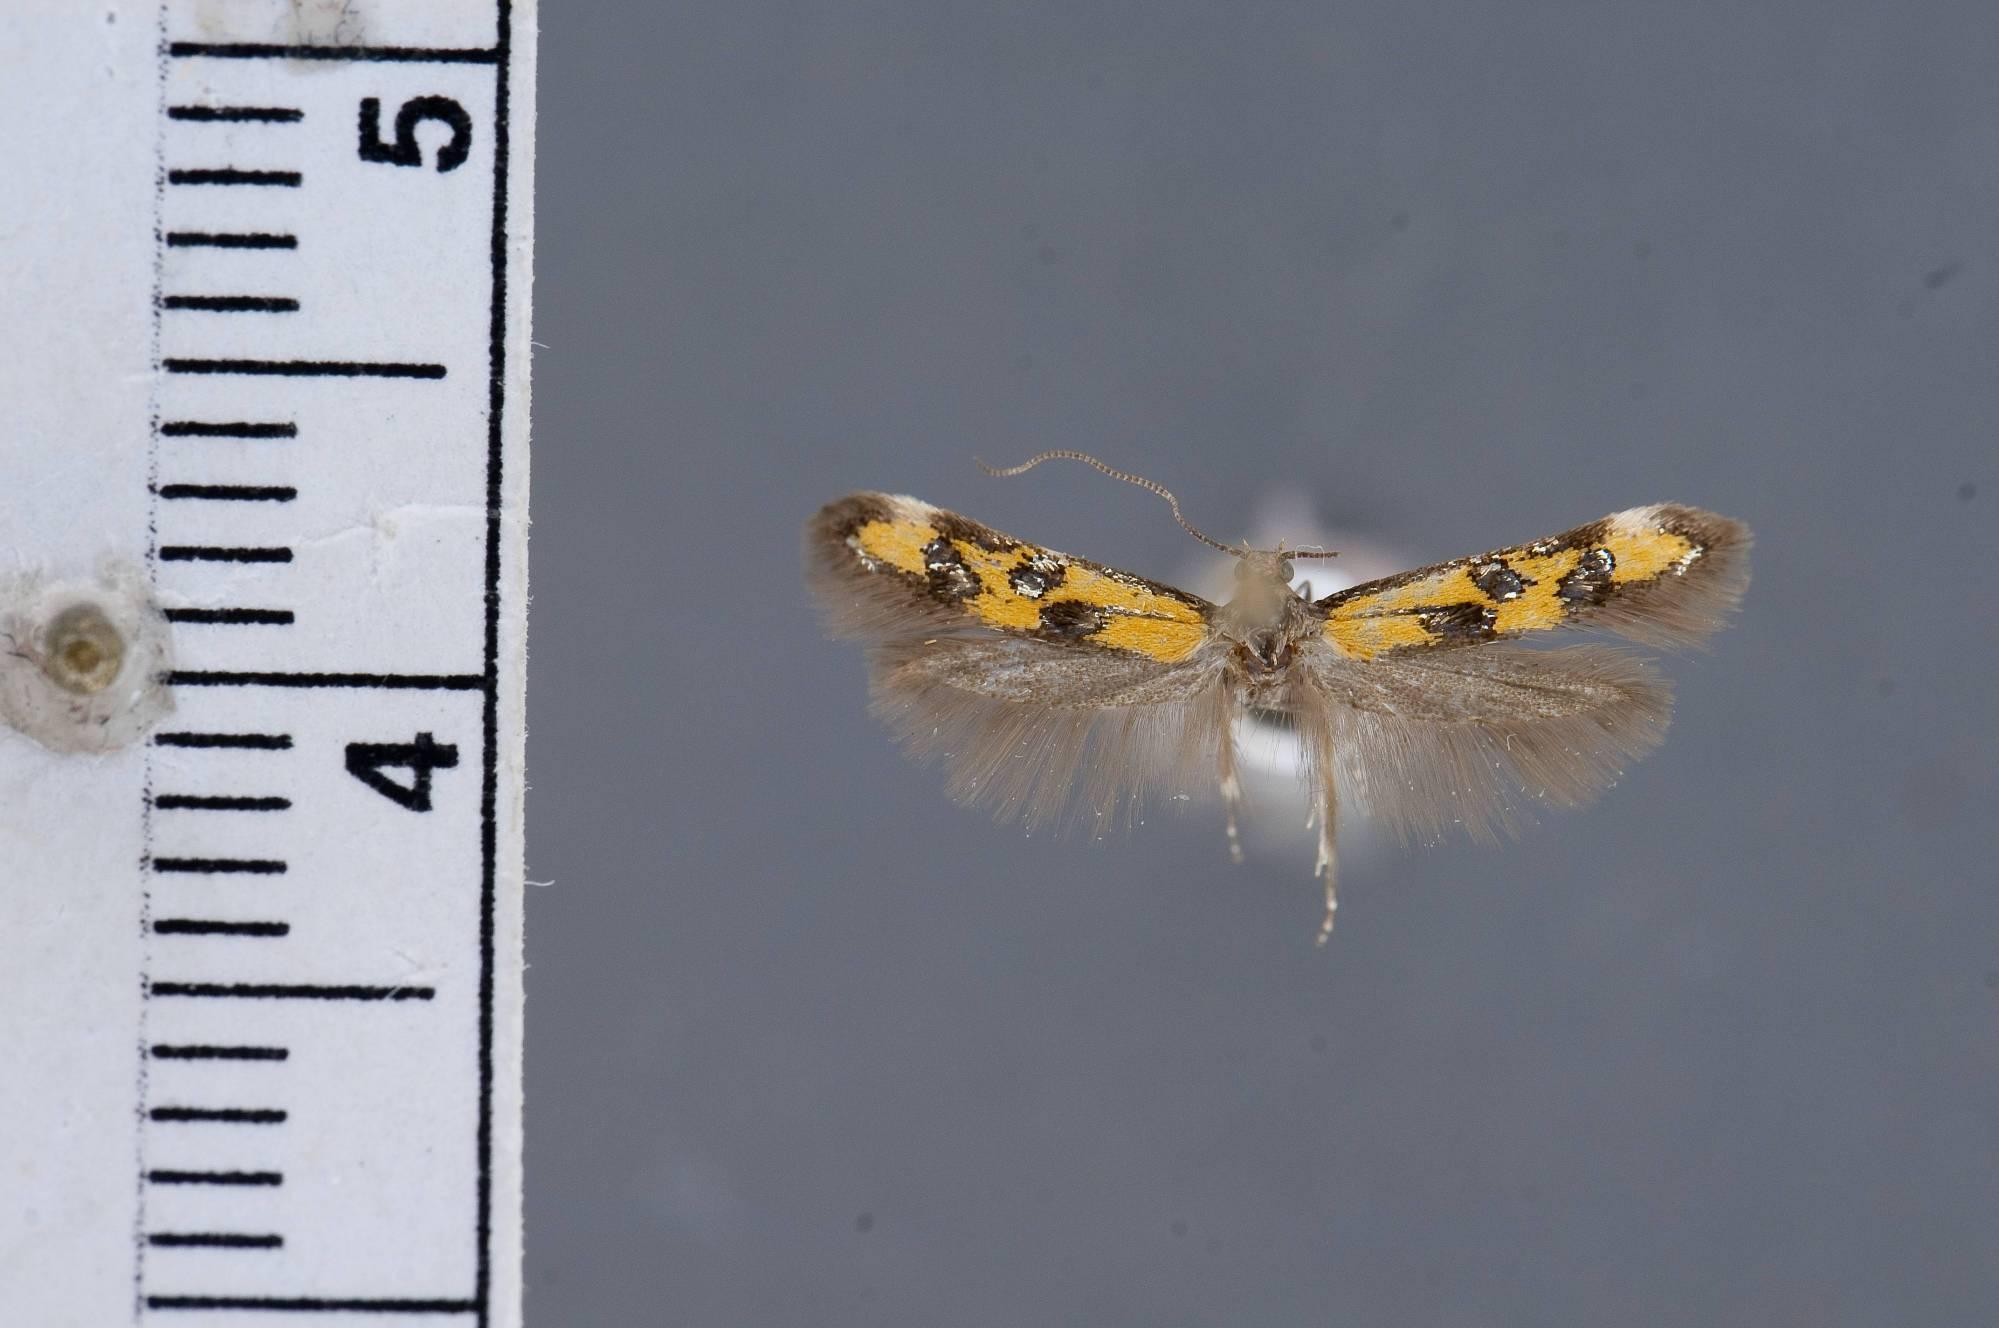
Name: Chrysoclista grandis
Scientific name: Chrysoclista grandis Koster, 2002
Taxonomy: Animalia, Arthropoda, Insecta, Lepidoptera, Glossata, Elachistidae, Parametriotinae
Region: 2569
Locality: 2 mi ESE Buena Vista, Chaffee, Colorado, United States
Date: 23 Aug 1997